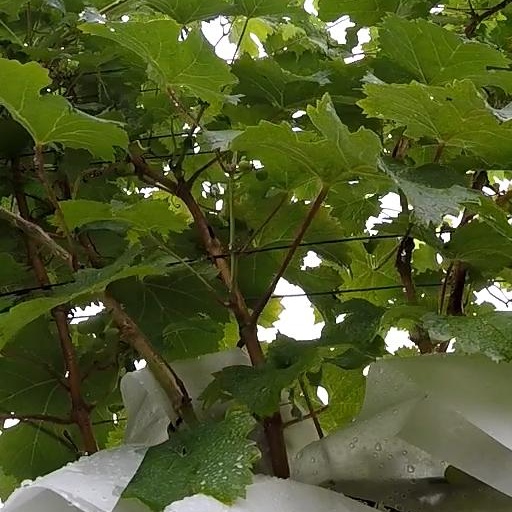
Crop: grape